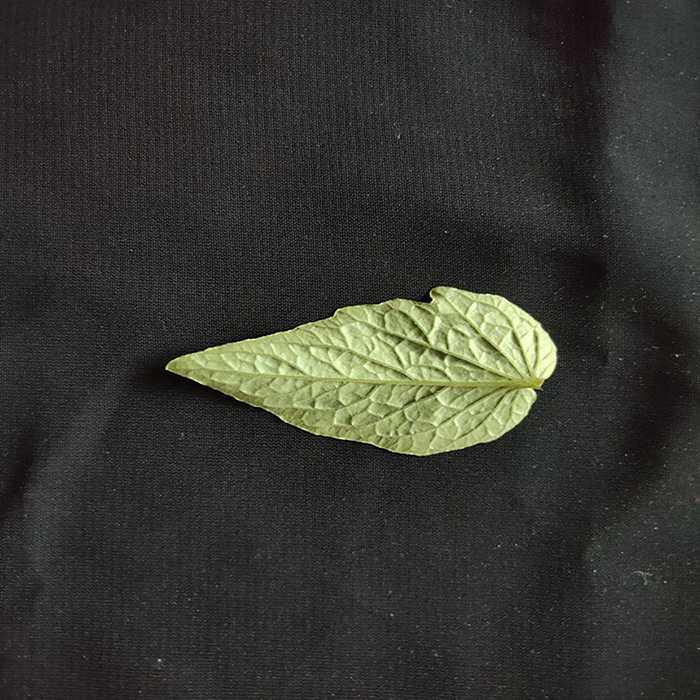
Plant: Tomato
Label: Tomato Fresh leaf